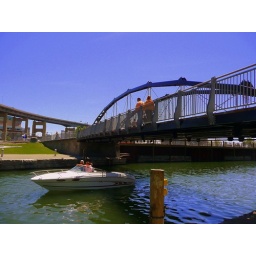
A motor boat explores the newly unveiled commercial slip, under the pedestrian bridge